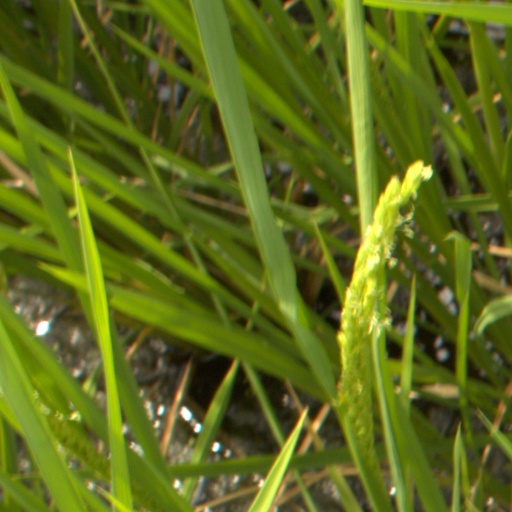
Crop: rice